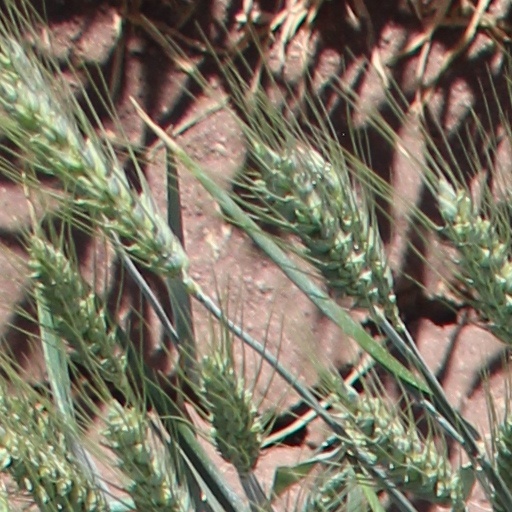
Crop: wheat